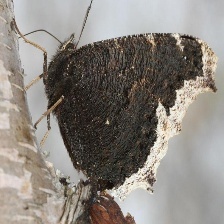
Species: MOURNING CLOAK
Butterfly family (ImageNet category): admiral